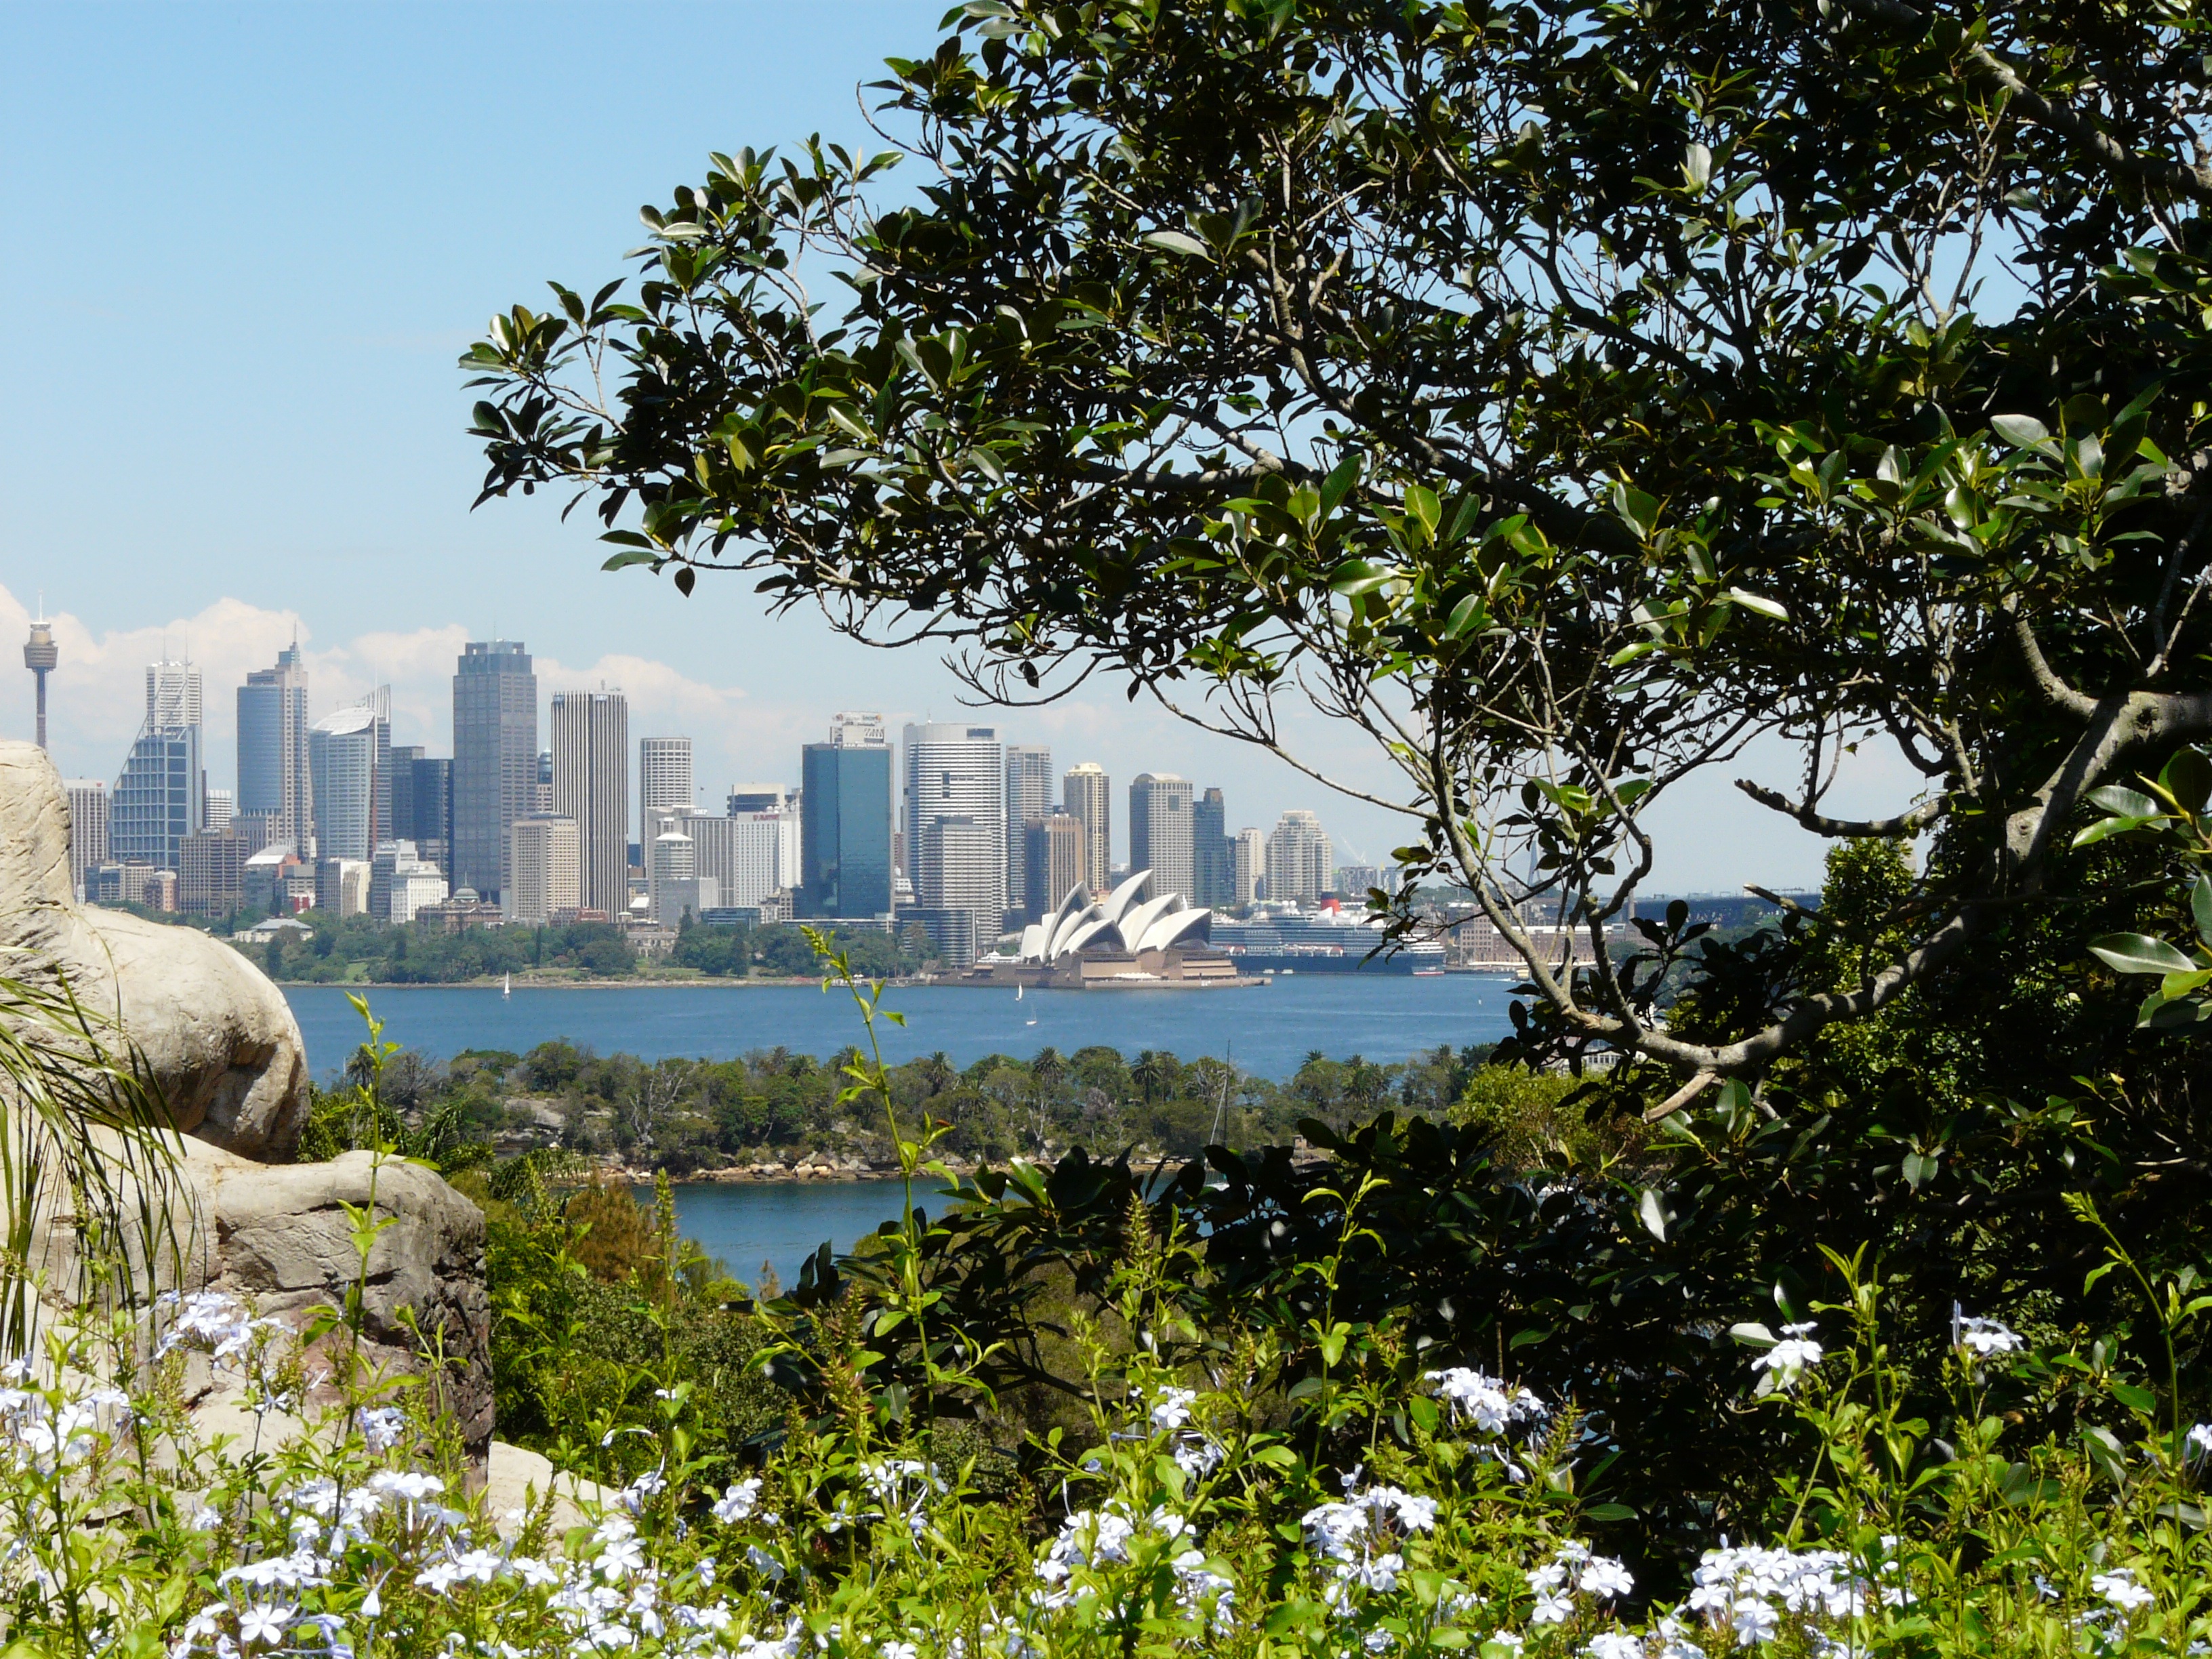
tree, flower, sydney, park, garden, flora, australia, estate, human settlement, central harbour